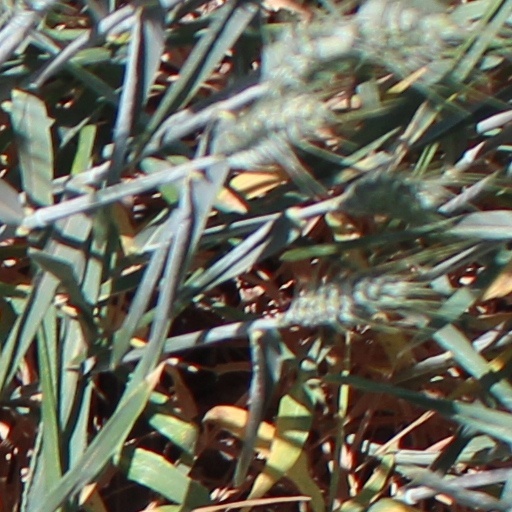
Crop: wheat